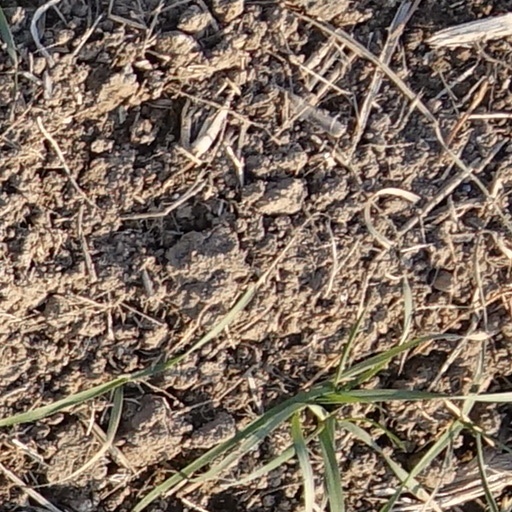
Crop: wheat